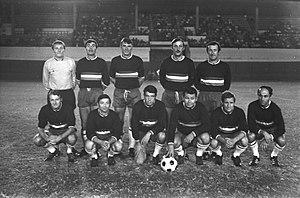
Stadium municipal de Toulouse, 1bis allées Gabriel-Biénès. 22 Septembre 1970. Vue des anciens joueurs de la Coupe du Monde 1958 en Suède et des anciens du Toulouse Football Club.
Cet article relate le parcours de l'équipe de France de football lors de la Coupe du monde de football de 1958 organisée en Suède du 8 juin au 29 juin 1958.